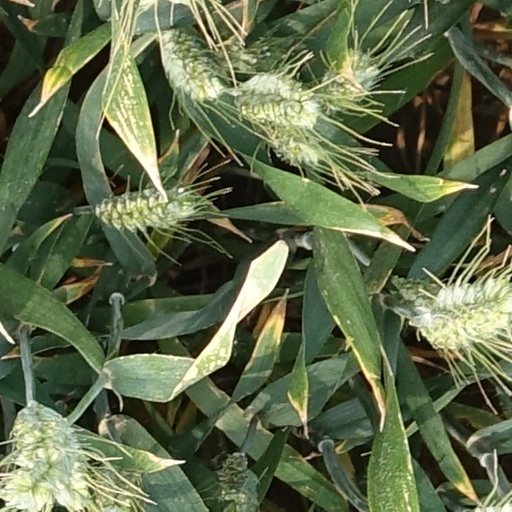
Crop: wheat